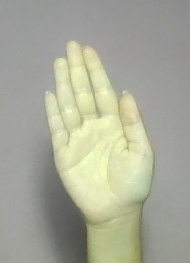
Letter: seen